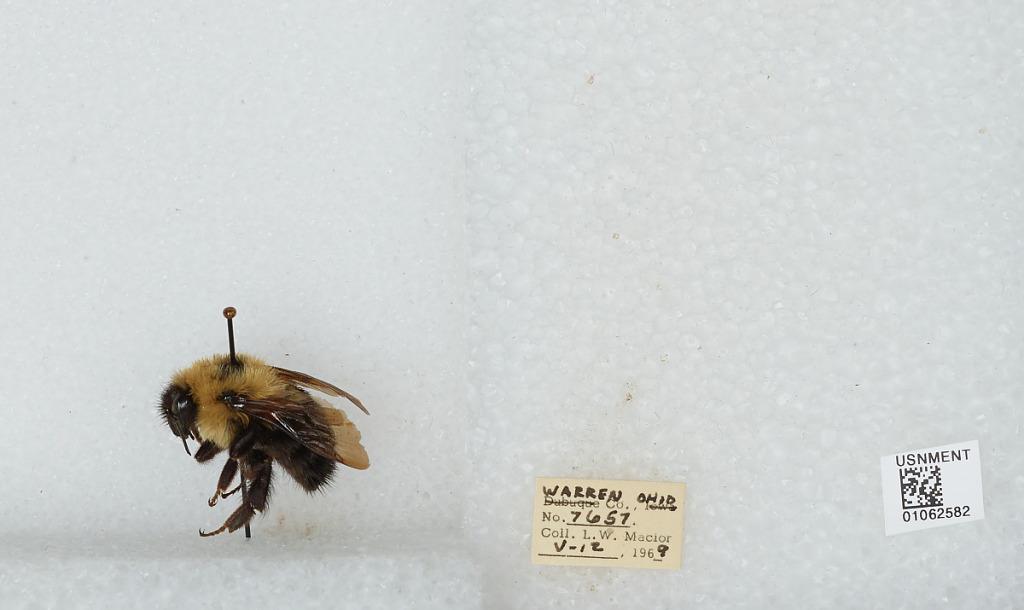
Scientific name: Bombus (Pyrobombus) bimaculatus Cresson
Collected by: L. Macior
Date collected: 1969-5-12
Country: United States
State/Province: Ohio
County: Warren
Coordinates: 39.4242, -84.1856